Kent Brockman

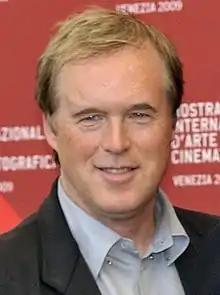
Brad Bird designed Brockman.

Kent Brockman first appeared on television in the first season episode "Krusty Gets Busted", which originally aired April 29, 1990. The character was based on Los Angeles anchormen Hal Fishman and Jerry Dunphy. The director of "Krusty Gets Busted", Brad Bird, designed the character and modeled him after anchorman Ted Koppel. Another influence on the character was "The Mary Tyler Moore Show"'s Ted Baxter, played by Ted Knight. Dunphy was proud of the fact that Brockman was based on him and would tell people that he was Kent Brockman.